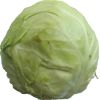
Label: Cabbage white 1